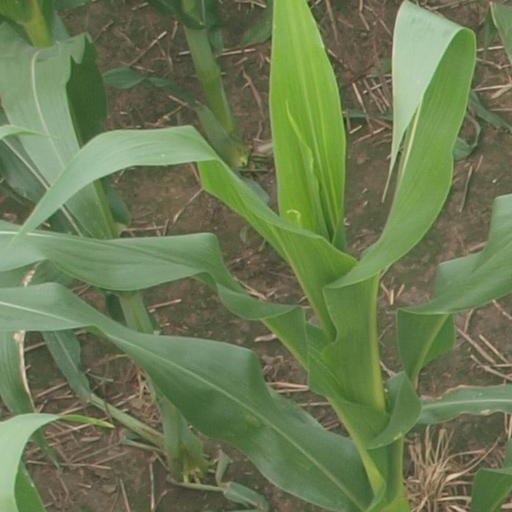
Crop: maize; corn